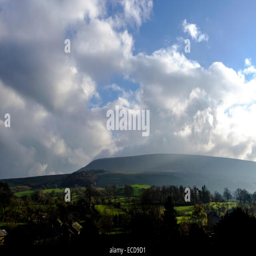
hill as seen from the village .